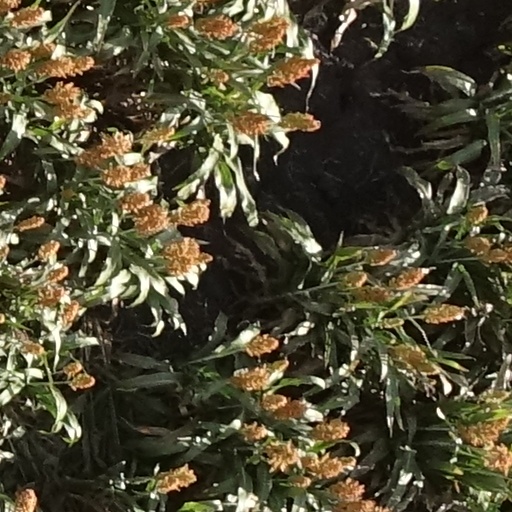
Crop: sorghum